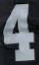
Number: 4